Rhodesian Armoured Corps

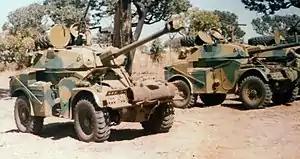
RhACR Eland-90s in the field.

They were fighting a counterinsurgency war for the most part but also continually trained for classical warfare in order to deal with enemies in neighbouring states who were equipped with T-34, T-55 and T-62 tanks, supported by Soviet, Red Chinese and Eastern European advisers. Heavy weapons deployed against the RhACR during border battles included 122mm rocket launchers, 75mm recoilless rifles and 82mm mortars. The TM46 anti-tank mine, often boosted, accounted for most of the regiment's casualties in the internal insurgency conflict.